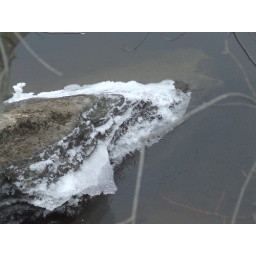
Iced rock in the shape of a dogs face